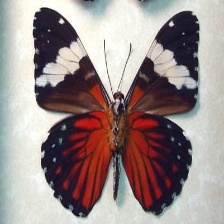
Species: RED CRACKER